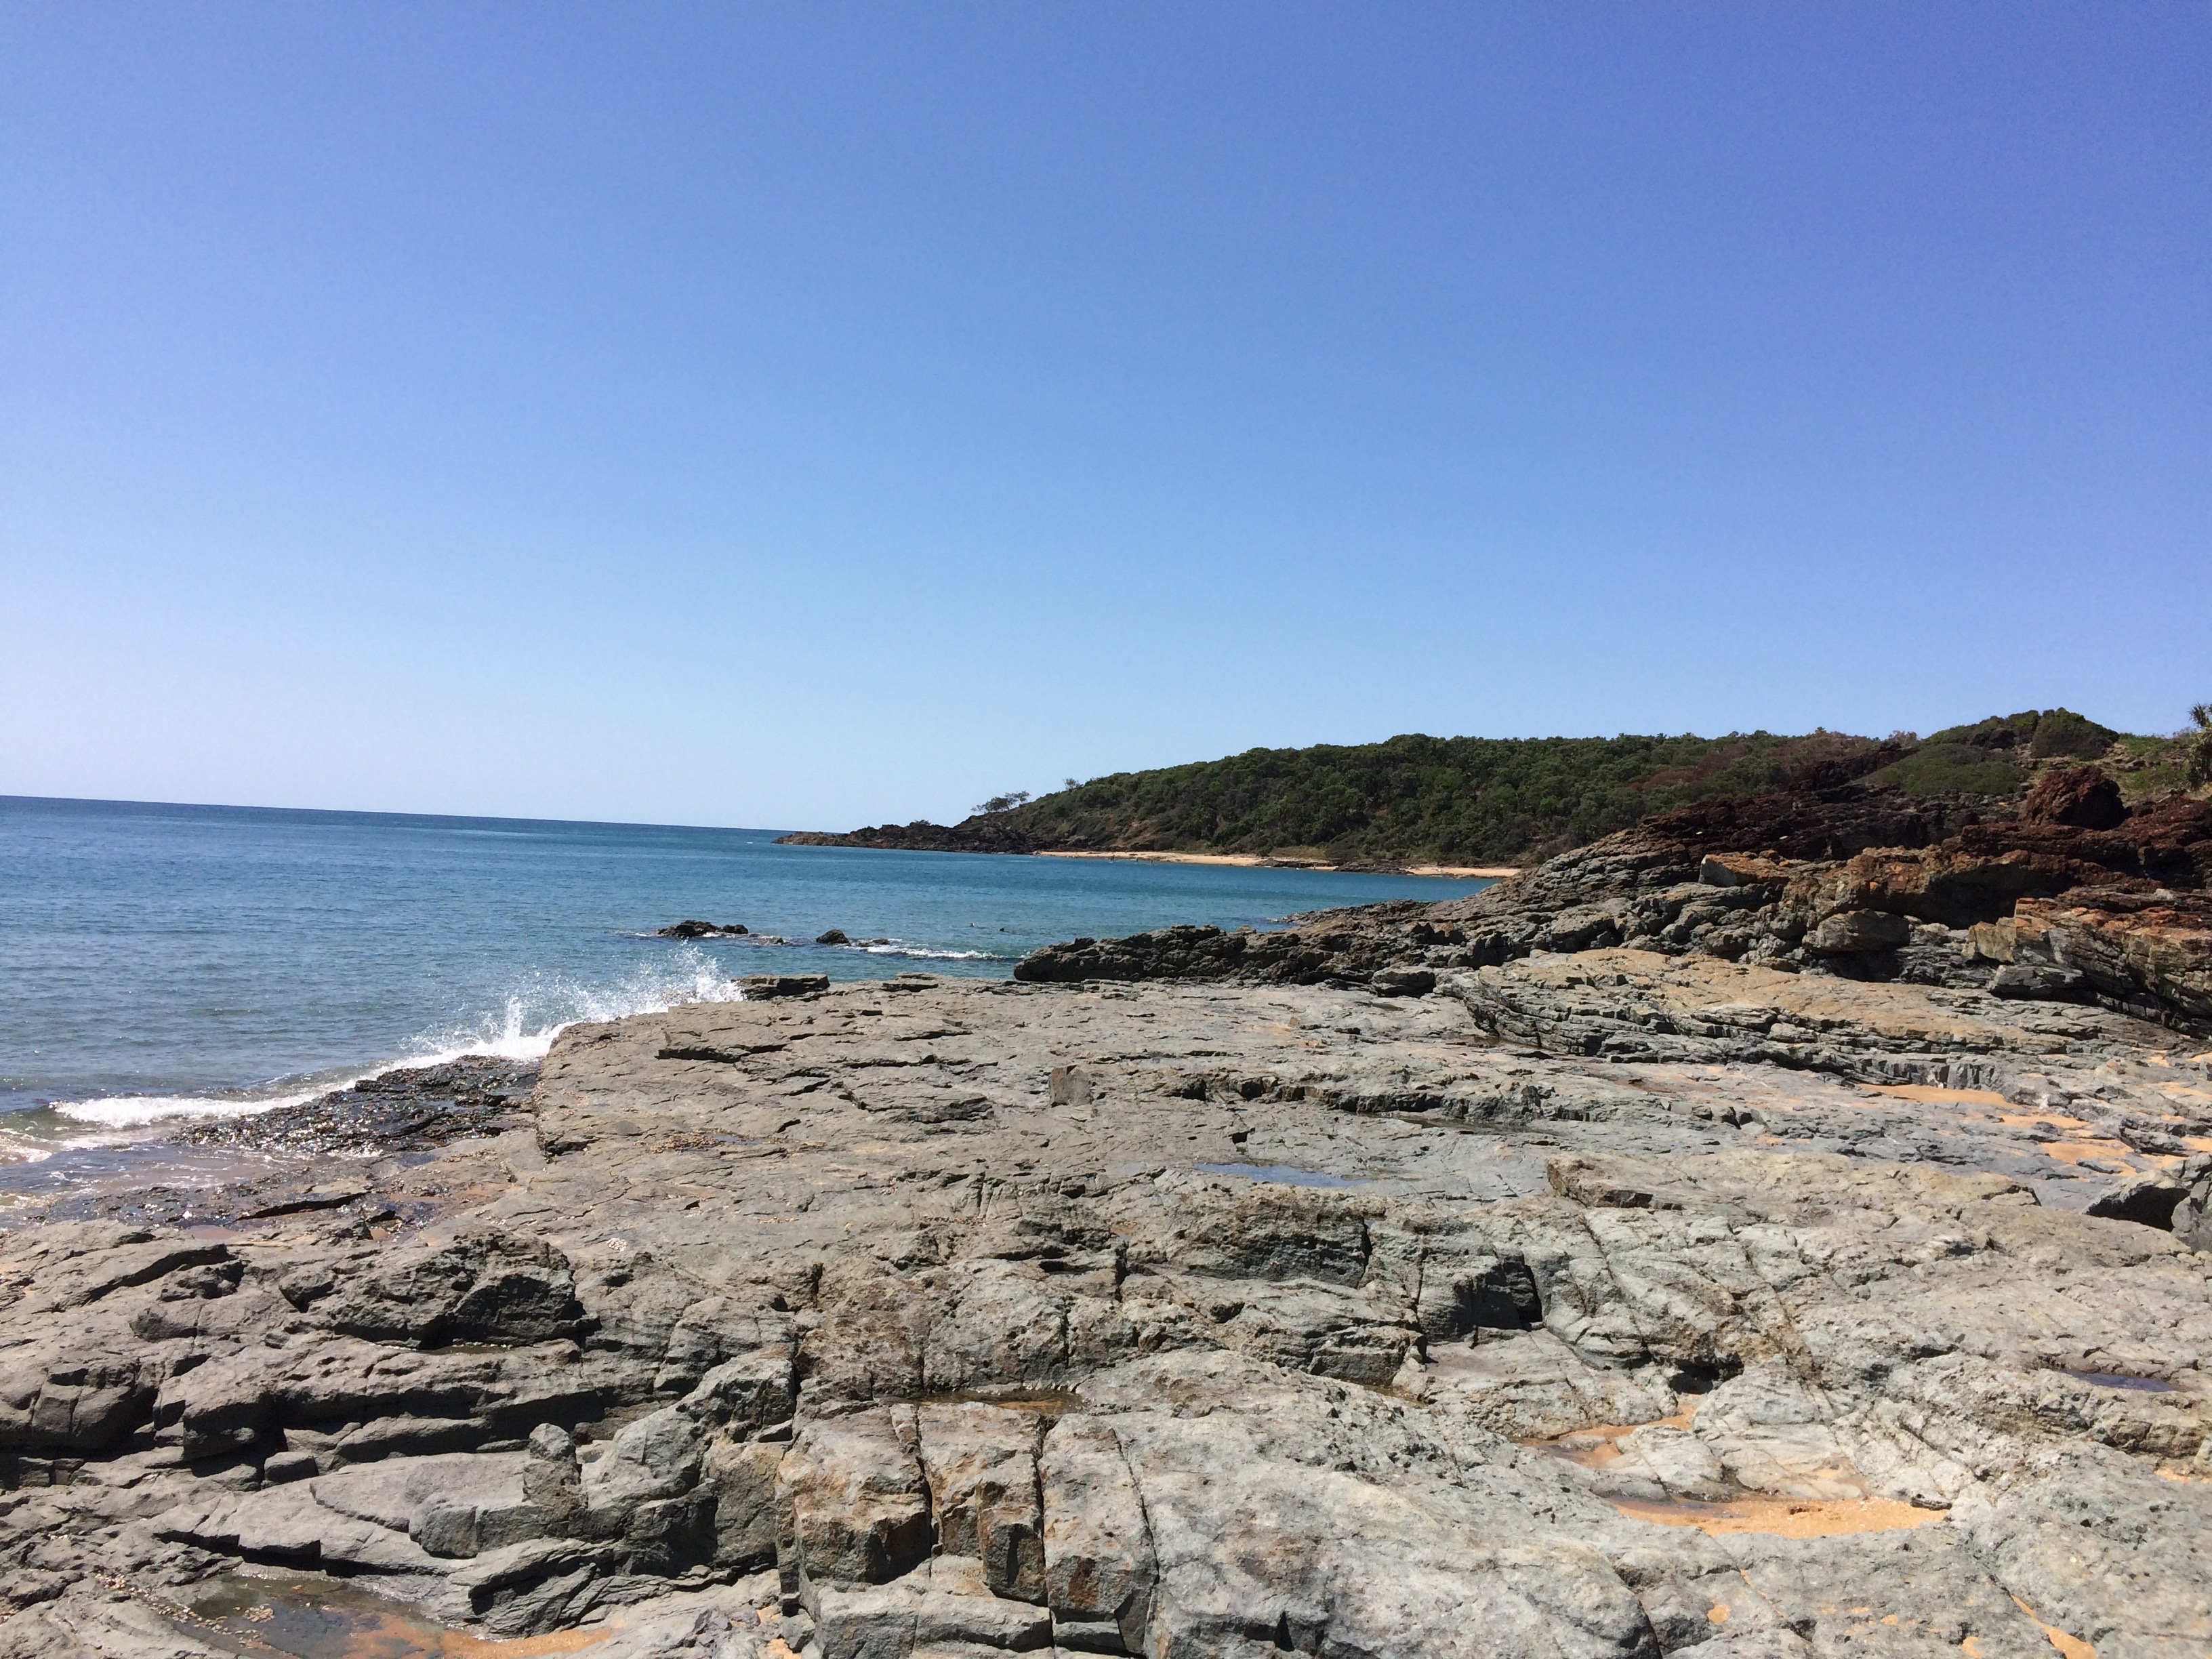
beach, sea, coast, rock, ocean, shore, vacation, cliff, cove, bay, terrain, body of water, geology, cape